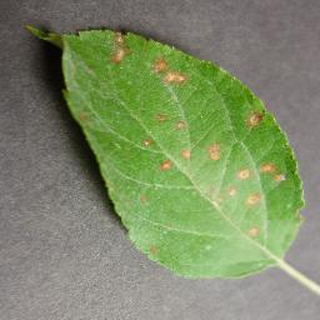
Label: apple_cedar_apple_rust